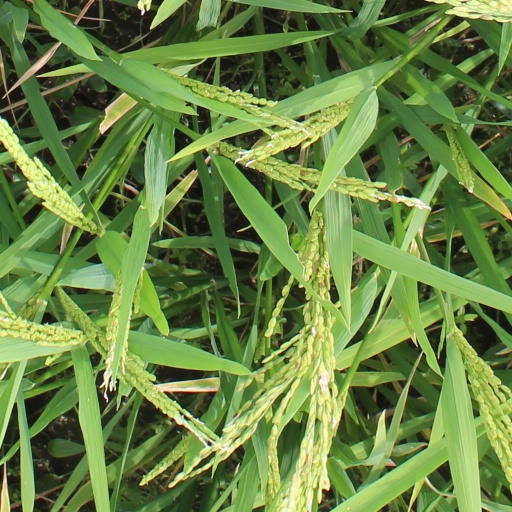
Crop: rice